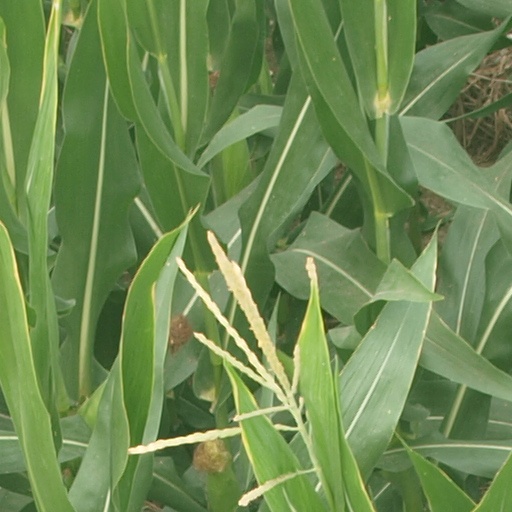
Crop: maize; corn